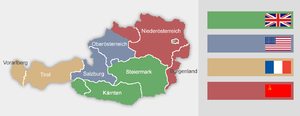
L’Anschluss /ˈʔanʃlʊs/ ou Anschluß est un terme allemand qui désigne l'annexion de l'Autriche par l'Allemagne nazie.
L’histoire de l'Autriche désigne l'histoire du pays d'Europe centrale appelé aujourd'hui Autriche. Mais la définition géopolitique du pays ayant connu de profonds changements au cours des périodes moderne et contemporaine, cette histoire concerne donc aussi les pays voisins : Allemagne, Hongrie, Suisse, Italie, etc.
L'occupation de l'Autriche après la Seconde Guerre mondiale commença dès avril 1945, juste avant la capitulation du Troisième Reich, et se termina officiellement avec le traité d'État autrichien.
La neutralité perpétuelle de l'Autriche est constitutionnelle depuis la loi pour la neutralité, adoptée par le Conseil national de l'Autriche le 26 octobre 1955.
Le traité d'État autrichien, dans sa forme complète « traité d'État concernant le rétablissement d'une Autriche indépendante et démocratique signé à Vienne le 15 mai 1955 », a été signé le 15 mai 1955 au palais du Belvédère à Vienne, en Autriche, entre les forces occupantes alliées — les États-Unis, l'URSS, la France et le Royaume-Uni — et le gouvernement autrichien. Il est entré en vigueur le 27 juillet 1955.